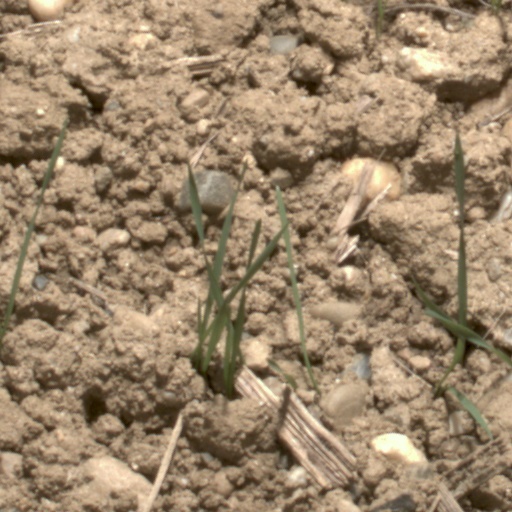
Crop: wheat